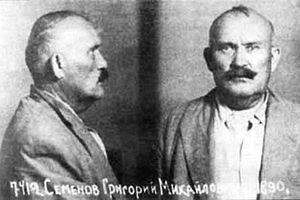
Le trésor des Romanov aurait été amassé sous le règne de Nicolas II de Russie. Selon l'historien russe Valeri Kurnosov, certaines preuves furent archivées par le Service de renseignements de l'Union soviétique dans des fichiers de l'ex-KGB ou pour le Royaume-Uni, par le service de renseignements extérieurs britanniques, le MI6. En outre, un ensemble de documents anciens démontre que Staline comme le Premier secrétaire du Parti communiste, Nikita Khrouchtchev montrèrent un vif intérêt pour la découverte de ce trésor datant de l'époque tsariste. Les nombreuses recherches effectuées par les deux leaders soviétiques furent infructueuses.
Grigori Mikhaïlovitch Semenov ou Semionov, militaire et aventurier russe, est né le 13 septembre 1890 à Kouranja, dans l'oblast de Transbaïkalie, d'un père russe cosaque de Transbaïkalie et d'une mère bouriate. Il combat dans la Première Guerre mondiale et la guerre civile russe et devient un agent de l'Empire japonais. Capturé par les Soviétiques, il meurt exécuté par pendaison le 30 août 1946 à Khabarovsk.